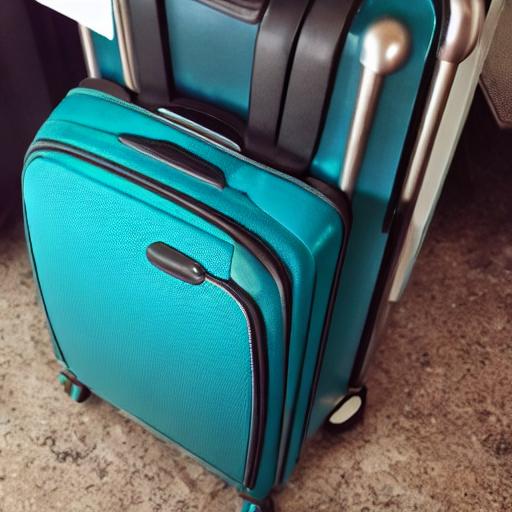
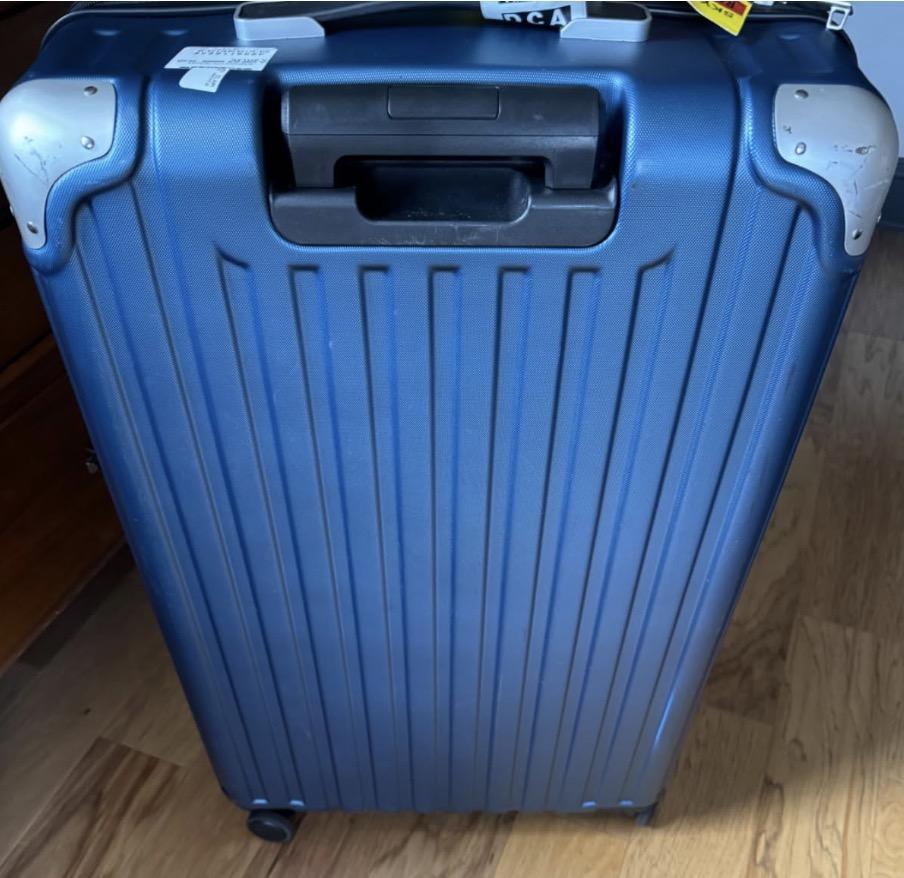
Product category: items_tea
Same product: no